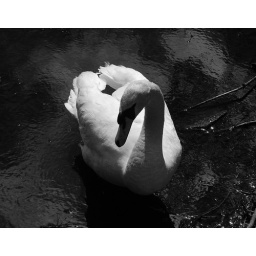
swan in black and white